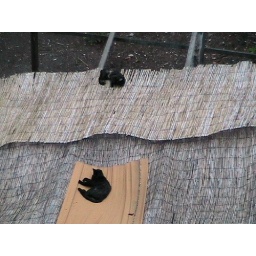
Cats on the roof below our window